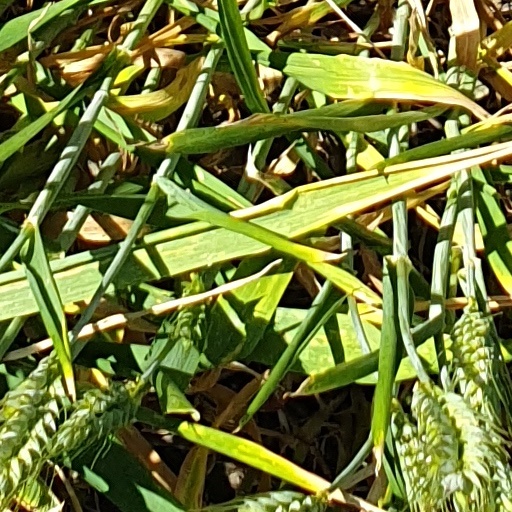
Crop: wheat